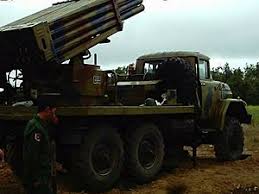
Label: Self Propelled Artillery